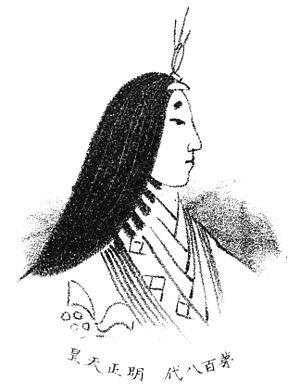
Meishō fut la 109ᵉ impératrice du Japon selon l'ordre traditionnel. Elle régna du 22 décembre 1629 au 14 novembre 1643.